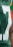
Number: 7